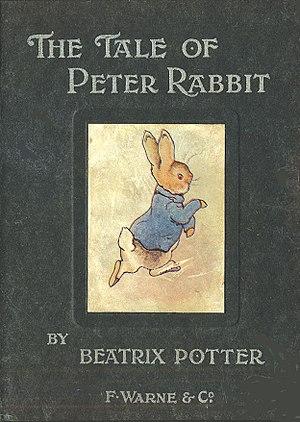
Pierre Lapin est un livre pour enfants écrit et illustré par l'écrivaine anglaise Beatrix Potter, paru en octobre 1902, et que l'on peut compter parmi les précurseurs de la fantasy animalière.